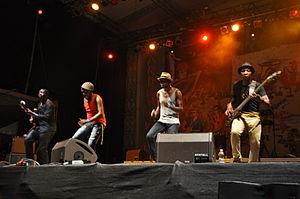
La musique zimbabwéenne comprend des styles folk et pop. Une grande partie de la musique folklorique comprend du mbira, des tambours Ngoma et des hosho. La musique a joué un rôle important dans l'histoire du Zimbabwe, depuis un rôle vital dans la cérémonie traditionnelle de Bira utilisée pour appeler les esprits ancestraux, pour protester contre les chansons pendant la lutte pour l'indépendance.